Coastal South West India

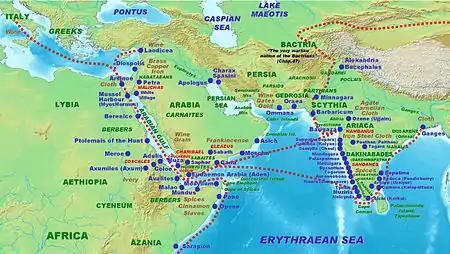
Roman trade with ancient Coastal South West India according to the "Periplus Maris Erythraei" 1st century CE.

As a result of the thriving trade between the Mediterranean world and South West Indian coastline along the Arabian sea, there has been significant intermingling between the people of Coastal South West India and the west asian world. Several west Asian communities have also settled and become part of the diversity of coastal south west India. These include the Parsis, Bohras and Baghdadi Jews in the westernmost region, the Bene Israel along the South western region the descendants of mediterranean traders along Coorg and Mangalore, the Jonakan Mappilas along Malabar region, and the cochin jews and Syriac Nasranis along the southernmost region of South India.